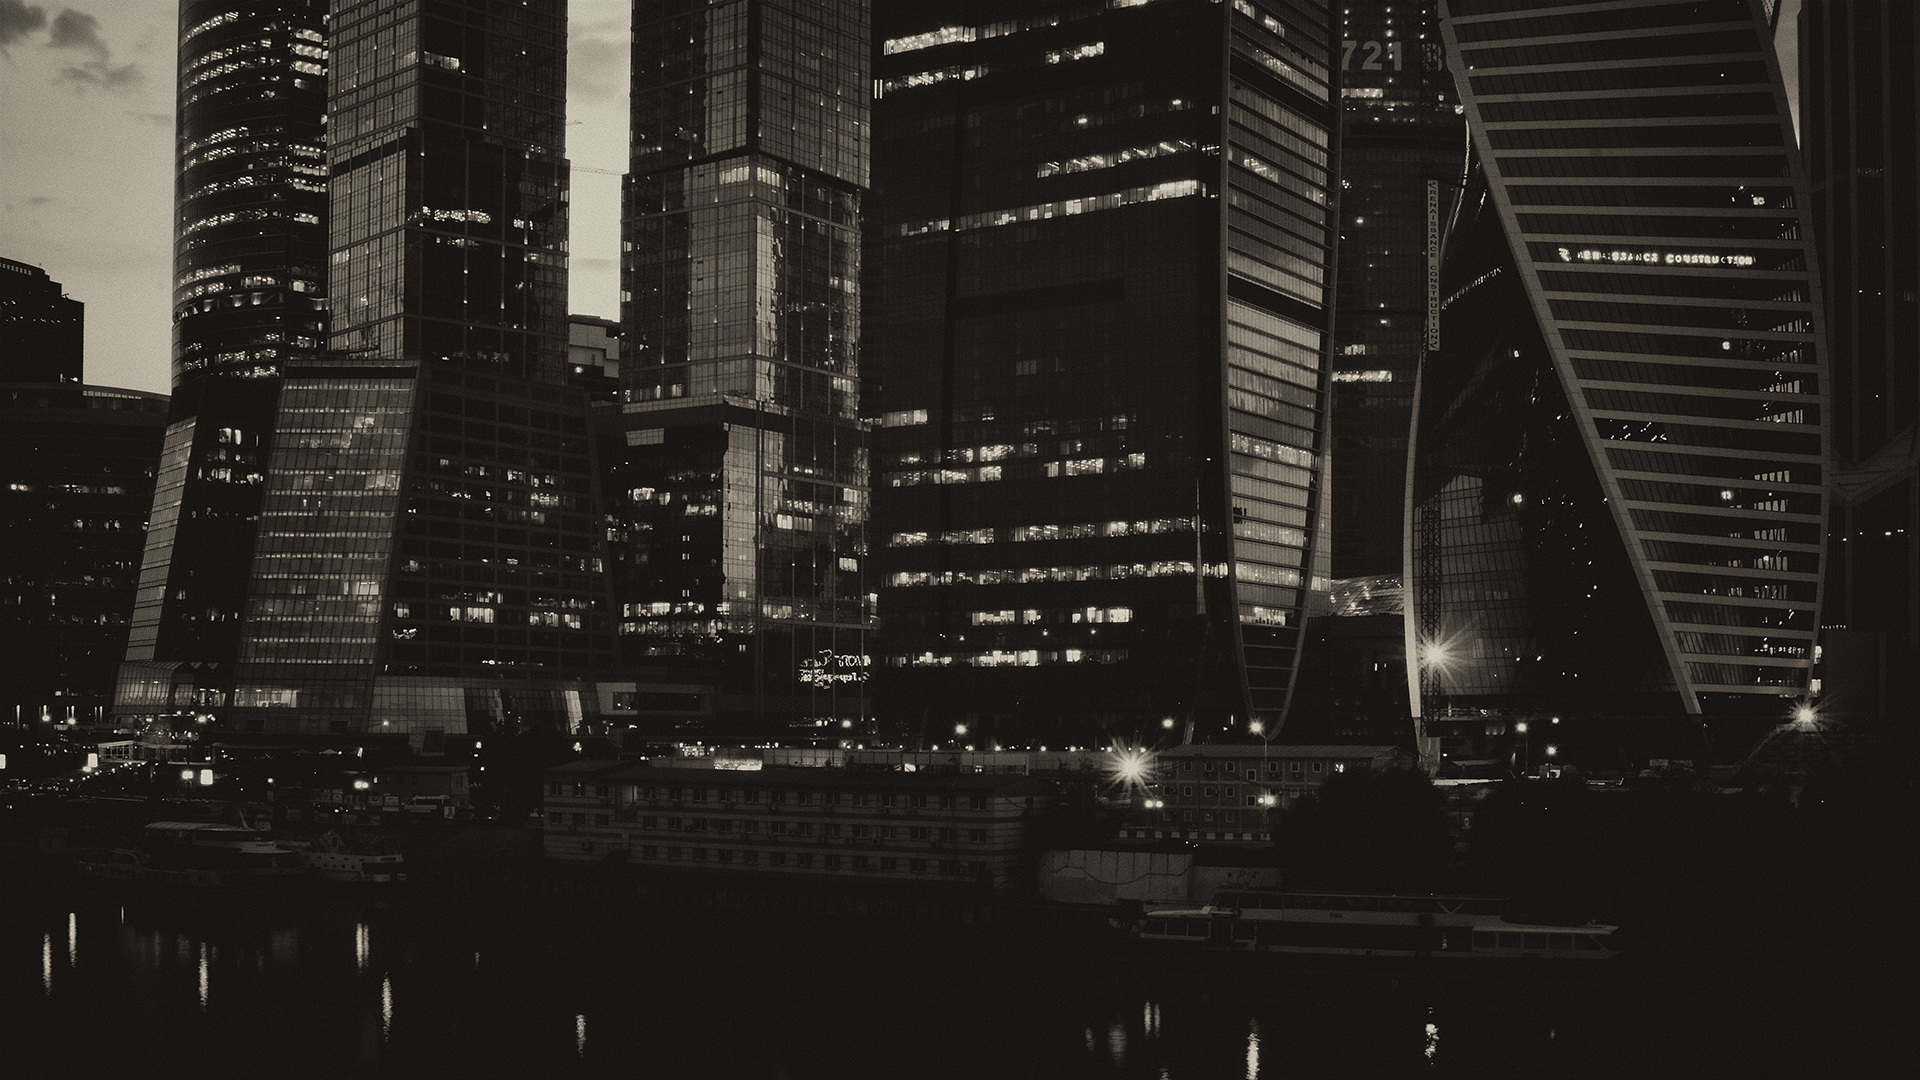
black and white, skyline, night, city, skyscraper, cityscape, downtown, evening, darkness, black, monochrome, moscow, shape, metropolis, urban area, monochrome photography, human settlement, metropolitan area